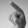
ASL letter: P